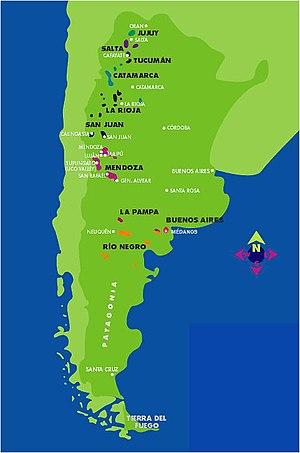
La viticulture en Argentine est originaire d'Espagne. En 1557, pendant la colonisation des Amériques, un certain Juan Cedrón apporta les premiers ceps de vigne à Santiago del Estero, et la culture du raisin ainsi que la production de vin commença dans les environs, puis s'étendit progressivement à d'autres régions du pays.